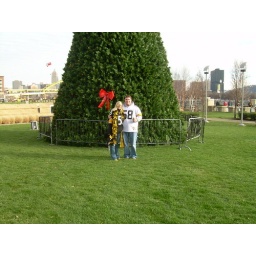
by the christmas tree outside of hienz field